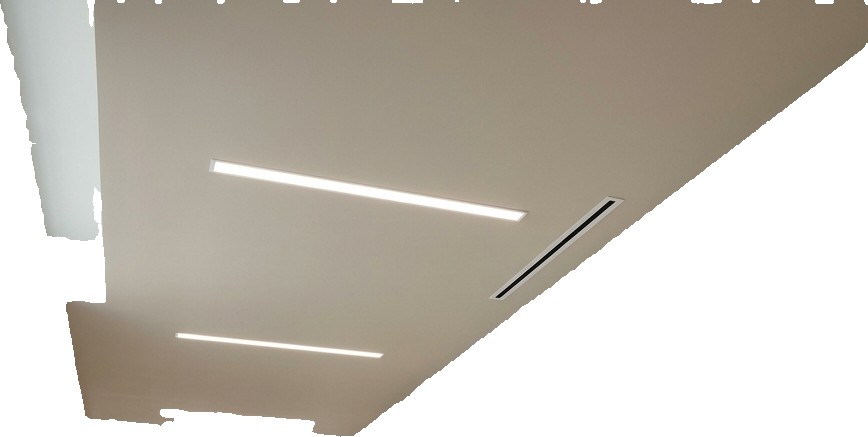
Surface category: ceiling